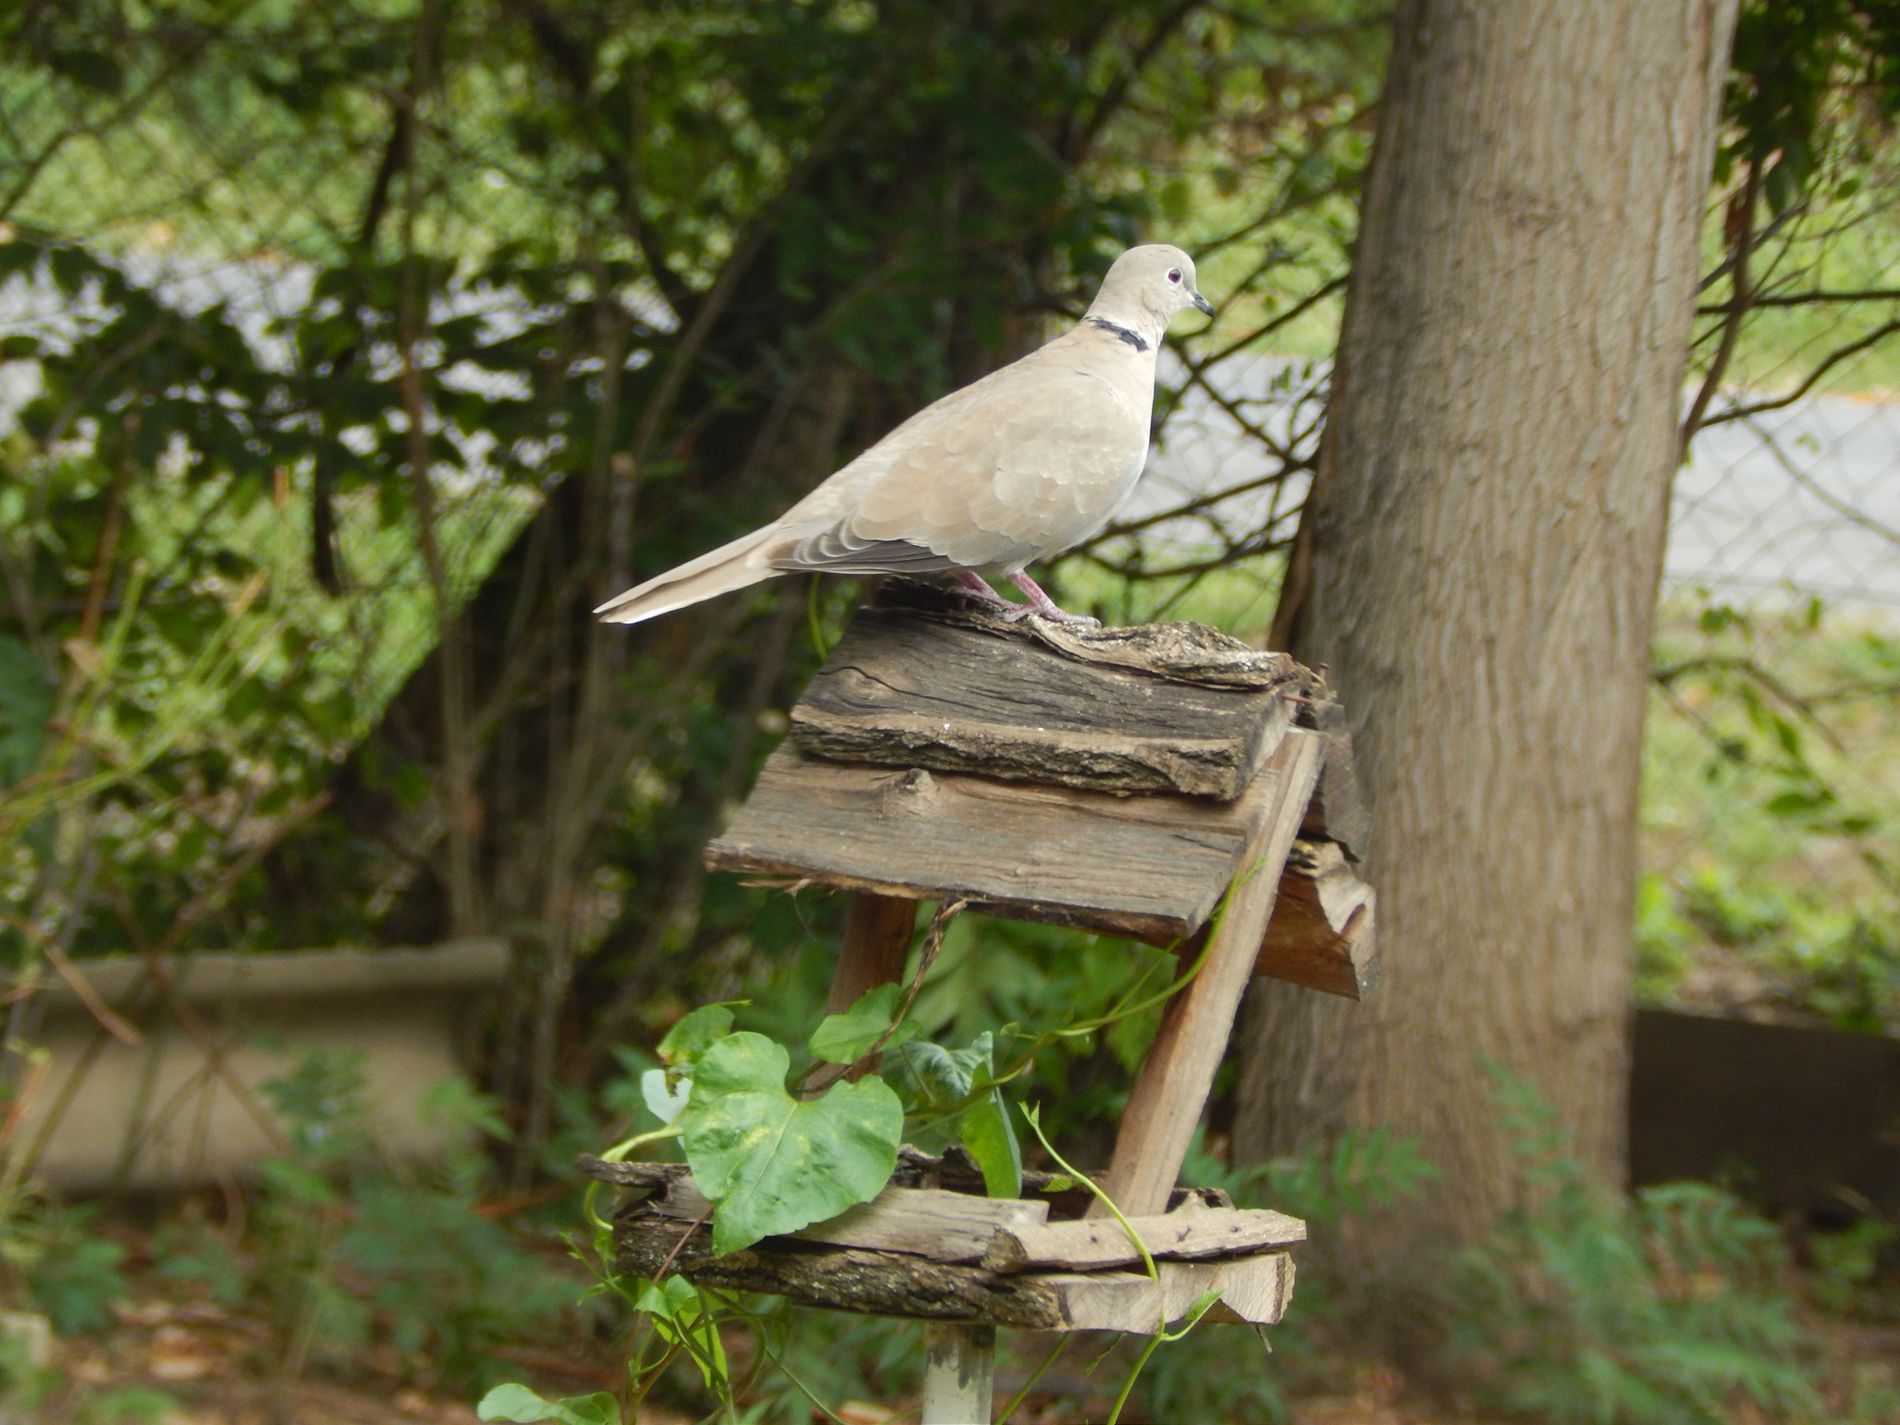
Garden Visitor
A Eurasian collared dove perches calmly atop a rustic wooden bird feeder in a lush garden corner
A photograph that is intended to be viewed at an almost natural eye level has been taken, focusing on the serenity in the garden. The light that diffuses soft drums and palettes—earth rich in greens and brown woods, greys softens the mood of serenity in what is considered an early morning atmosphere. There is a dove perched on the ancient feeder against an eclectic backdrop of climbing plants, tree trunks, and a distant-wire fence for added rustic charm
Labels: Animal, Bird, Pigeon, Dove, Wood, bird feeder, Plant, garden
Camera: NIKON COOLPIX L820
Aperture: F5.7
Exposure: 1/125 sec
ISO: 220
Focal length: 62.2 mm